Juzanvigny

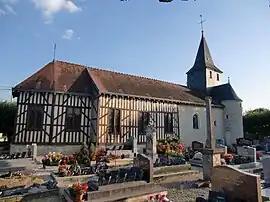
The church in Juzanvigny

Juzanvigny is a commune in the Aube department in north-central France.